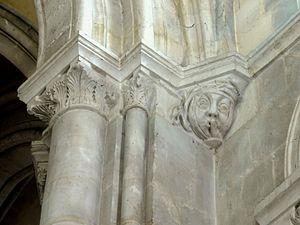
Croisée du transept, chapiteaux dans l'angle sud-ouest, côté nord-ouest.